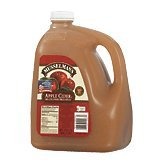
Item Name: Musselmans: 100% Juice Apple Cider, 128 Oz
Value: 128.0
Unit: Fl Oz

Price: 7.36